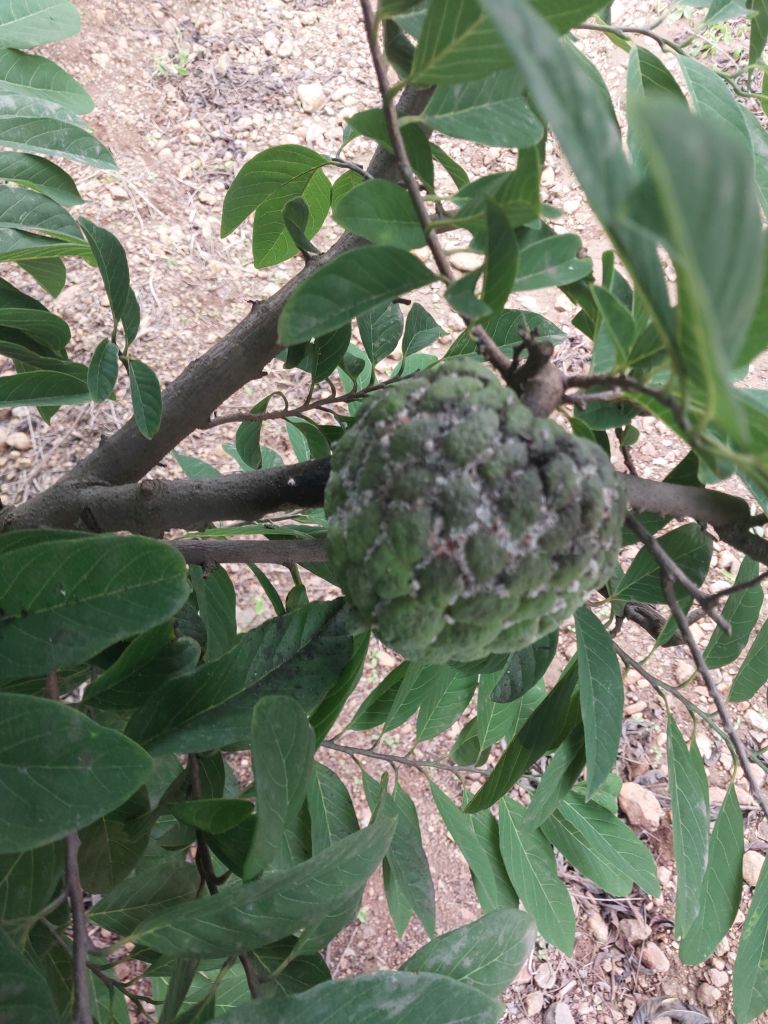
Disease label: Mealy Bug